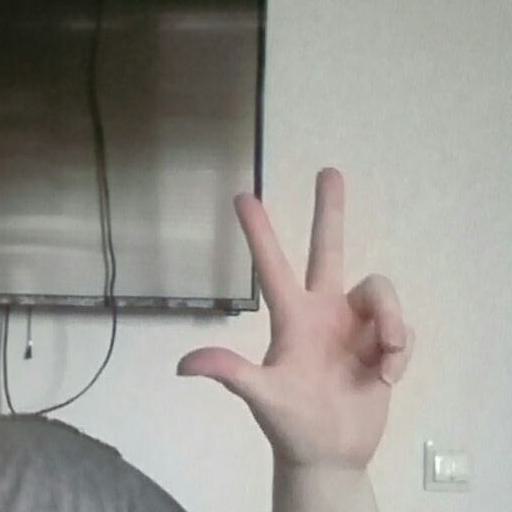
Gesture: three2